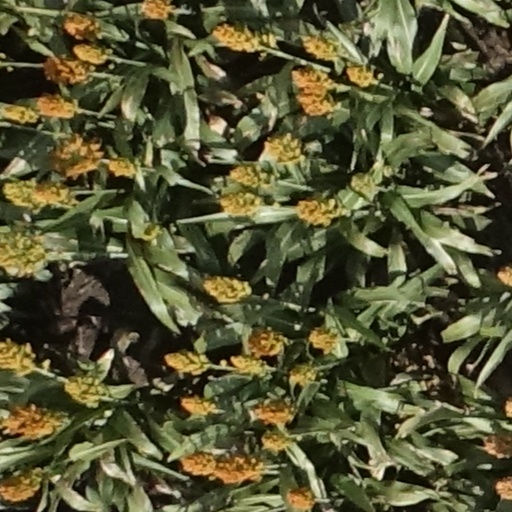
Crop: sorghum